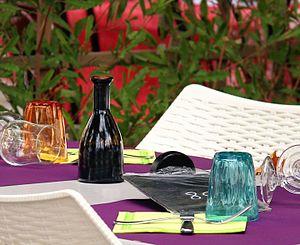
Table et IGP Pyrénées-orientales à Banyuls-sur-Mer
Le pyrénées-orientales, appelé vin de pays des Pyrénées-Orientales jusqu'en 2009, est un vin français d'indication géographique protégée départementale, produit sur l'ensemble du vignoble du département des Pyrénées-Orientales.